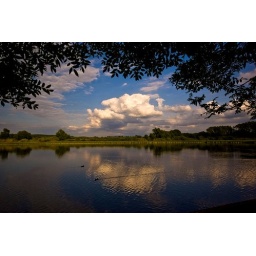
clouds over water